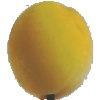
Label: Peach 2